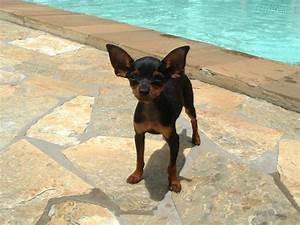
Label: cane